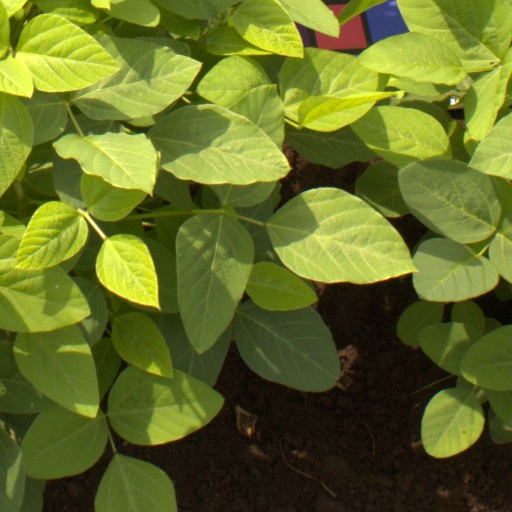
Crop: soybean